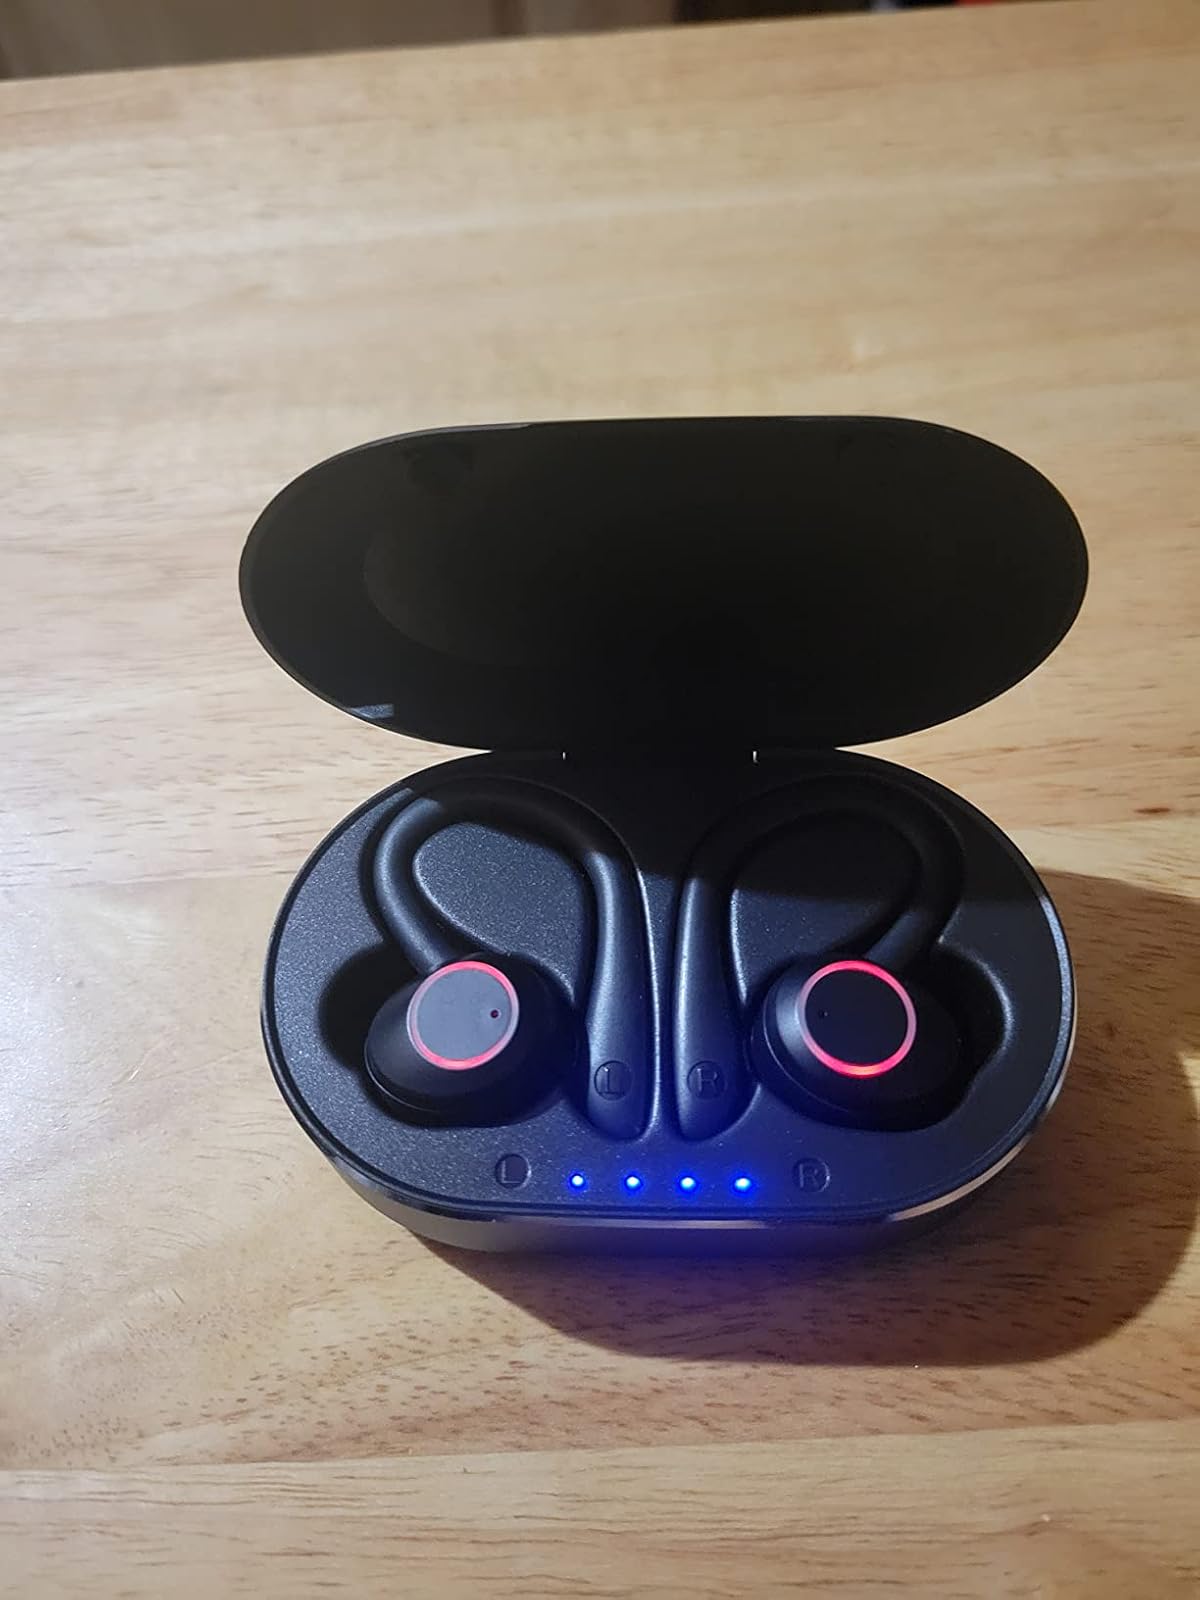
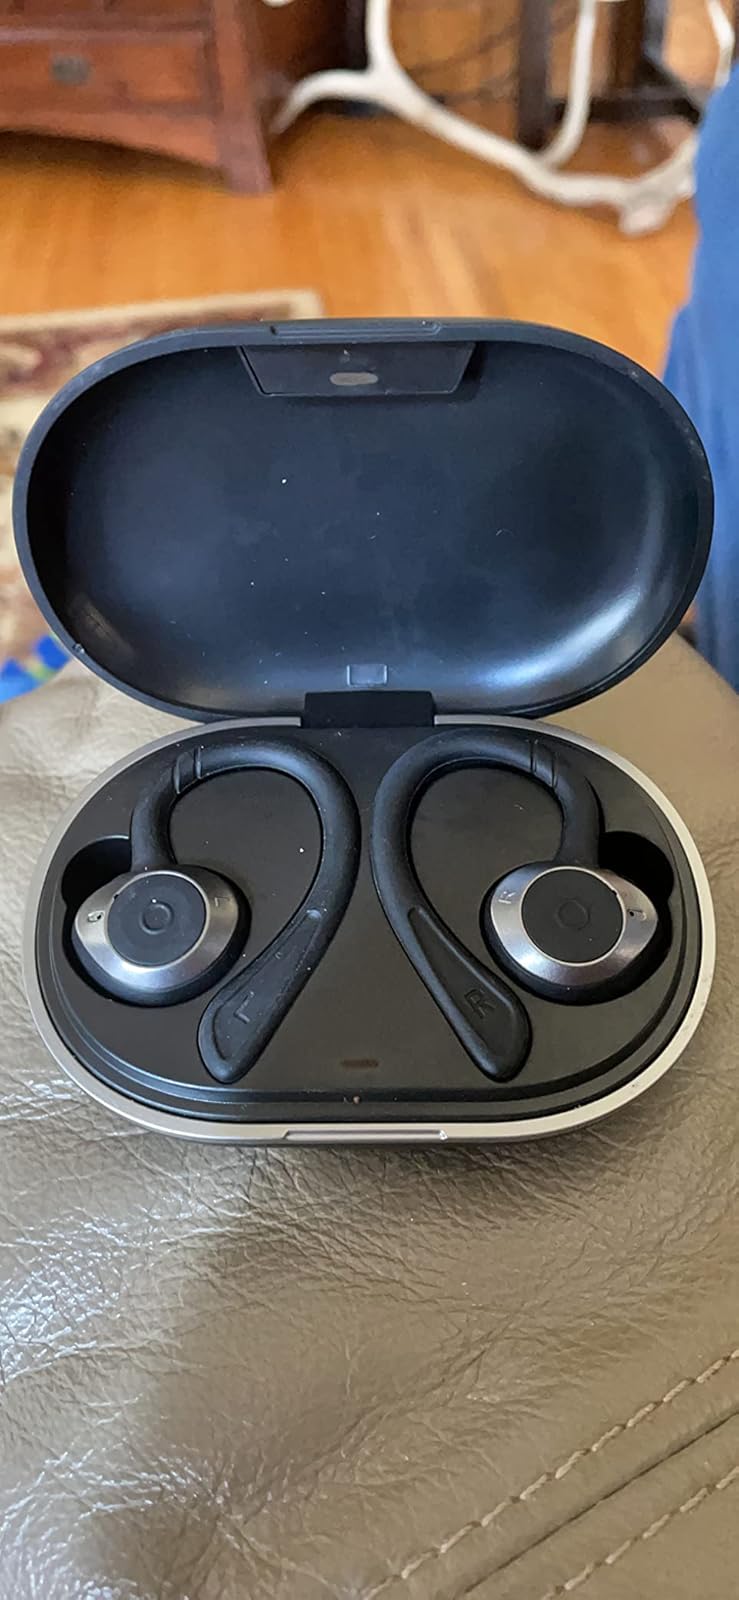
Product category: earbuds
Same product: no